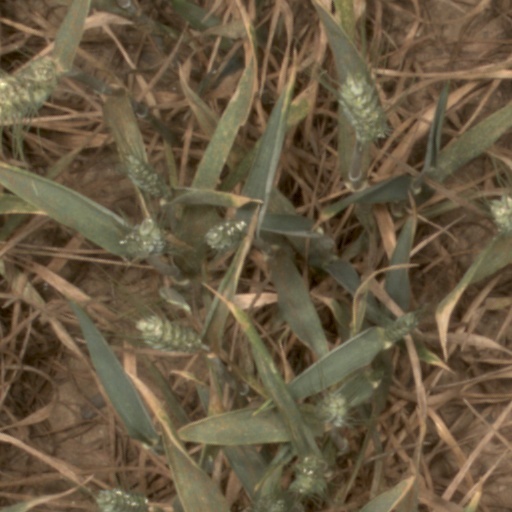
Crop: wheat